Ahkello Witherspoon

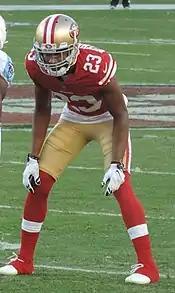
Witherspoon in 2017

Throughout training camp, he competed against Dontae Johnson, Rashard Robinson, and Keith Reaser to earn a role as a starting cornerback following the departure of Jimmie Ward. Head coach Kyle Shanahan named him a backup cornerback to begin the season and listed him as the fifth cornerback on the depth chart, behind Dontae Johnson, Rashard Robinson, K'Waun Williams, and Keith Reaser.